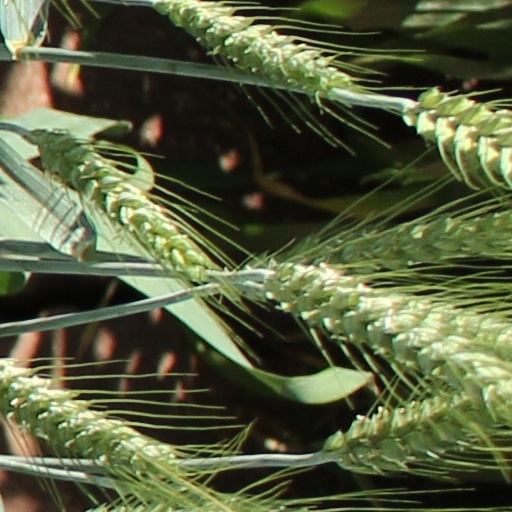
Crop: wheat